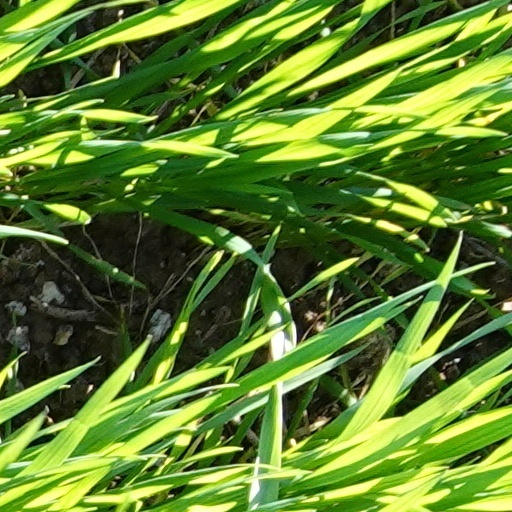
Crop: wheat